Estimation of stature

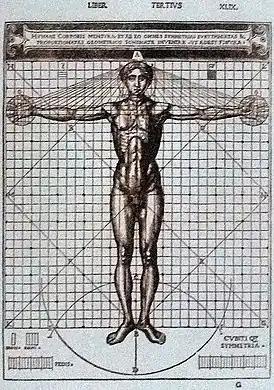
"Vitruvian Man", illustration in the edition of "De architectura" by Vitruvius; illustrated edition by Cesare Cesariano (1521)

Vitruvius, who lived in the first century BC had put forth the proportions of human body in Book III, Chapter 1..